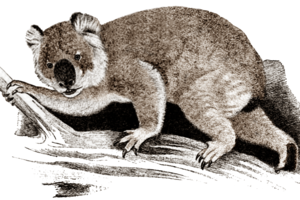
Le Koala géant est un mammifère marsupial qui vivait en Australie à la fin du Pléistocène. Il était environ un tiers plus grand que l'actuel koala et son poids est estimé à 13 kg. Bien que considéré comme faisant partie de la Mégafaune australienne, sa masse corporelle l'exclut de la plupart des définitions de la mégafaune. Il est mieux décrit comme un koala plus robuste, plutôt que d'un « géant », tandis qu'un certain nombre d'animaux de le mégafaune australienne, comme Diprotodon et Procoptodon, sont sans ambiguïté des animaux géants.